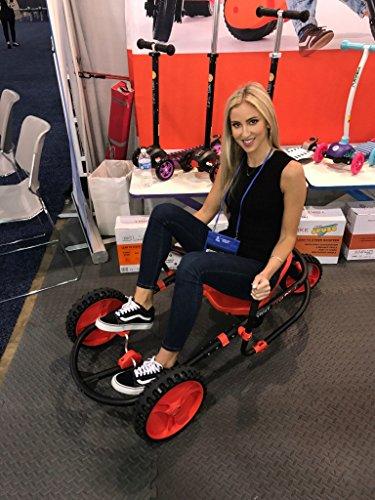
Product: YBIKE Explorer Pedal Car, Blue/Black
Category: Toys & Games | Tricycles, Scooters & Wagons | Pedal Cars
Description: SPECIFICS: Color: Blue/Black.
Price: $155.99